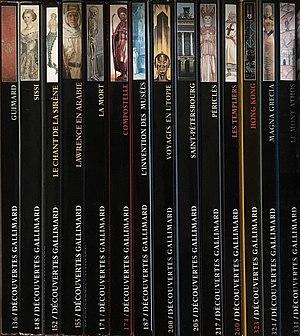
Les dos des livres de la collection «
La liste des volumes de « Découvertes Gallimard » est coupée en trois articles :